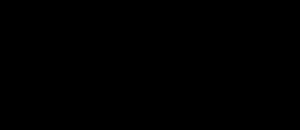
En astronomie, l'expression raie à 21 cm désigne la raie spectrale en émission de longueur d'onde égale à 21 cm dans le vide, et donc détectée dans le domaine des ondes radio. Le rayonnement électromagnétique à cette longueur d'onde est produit par de grands nuages d’hydrogène atomique. Le processus physique sous-jacent est la transition atomique entre les deux sous-niveaux de la structure hyperfine du niveau fondamental de l’atome d’hydrogène.